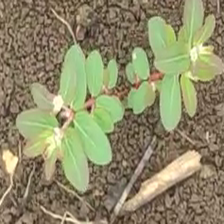
Weed species: Choti_dudhi_(Euphorbia_hirta)